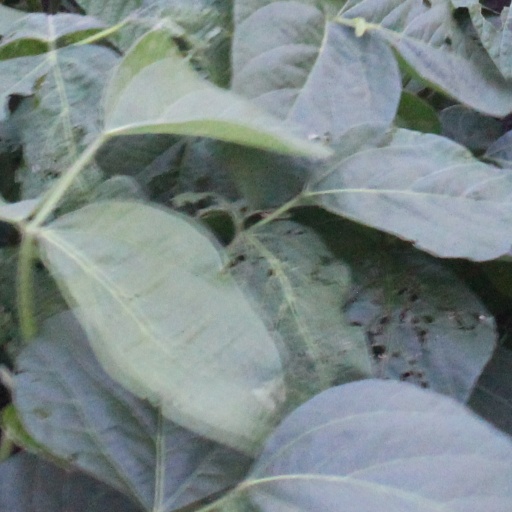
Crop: soybean